History of Rio Grande do Sul

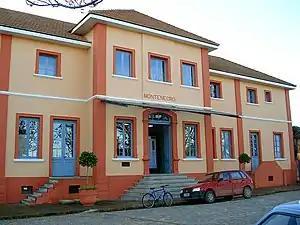
Montenegro's House of Culture, in the former railway station building.

The last decades have confirmed Rio Grande do Sul as an important, dynamic, up-to-date and politically engaged voice on the Brazilian cultural scene. Throughout the state, there are cultural centers and universities in intense activity. In an overview of this period, some points stand out: